Bass Library

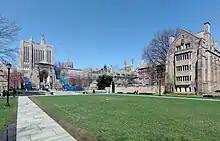
Sterling Memorial Library (left), Anne T. & Robert M. Bass Library (right), Cross Campus, Yale University, downtown New Haven, Connecticut

The Anne T. & Robert M. Bass Library, formerly Cross Campus Library, is a Yale University Library building holding frequently-used materials in the humanities and social sciences. Located underneath Yale University's Cross Campus, it was completed in 1971 in a minimalist-functionalist style designed by Edward Larrabee Barnes. In 2007, Thomas Beeby led a multimillion-dollar renovation of the library that extensively reconfigured and refurbished its interior space.